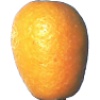
Label: kumquats